Ankurhati

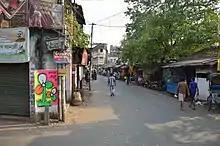
Ankurhati-Makardaha Road, Domjur, Howrah

Ankurhati is a census town in Domjur CD Block of Howrah Sadar subdivision in Howrah district in the Indian state of West Bengal.